Rikuchū-Ōsato Station

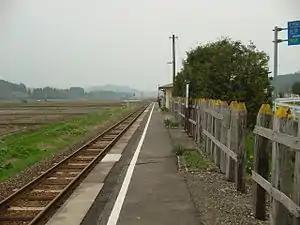
Rikuchū-Ōsato Station in May 2007

is a JR East railway station located in the city of Kazuno, Akita Prefecture, Japan.